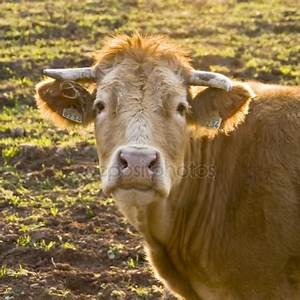
Label: mucca